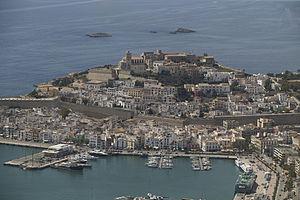
La ville haute d'Ibiza est le nom populaire sous lequel est connue la partie haute de la ville historique d'Ibiza dans l'île d'Ibiza. Depuis 1999, elle est inscrite, conjointement avec d'autres biens culturels et naturels, au Patrimoine mondial de l'Unesco sous le libellé Ibiza, biodiversité et culture.